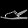
Label: Sandal